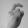
ASL letter: X